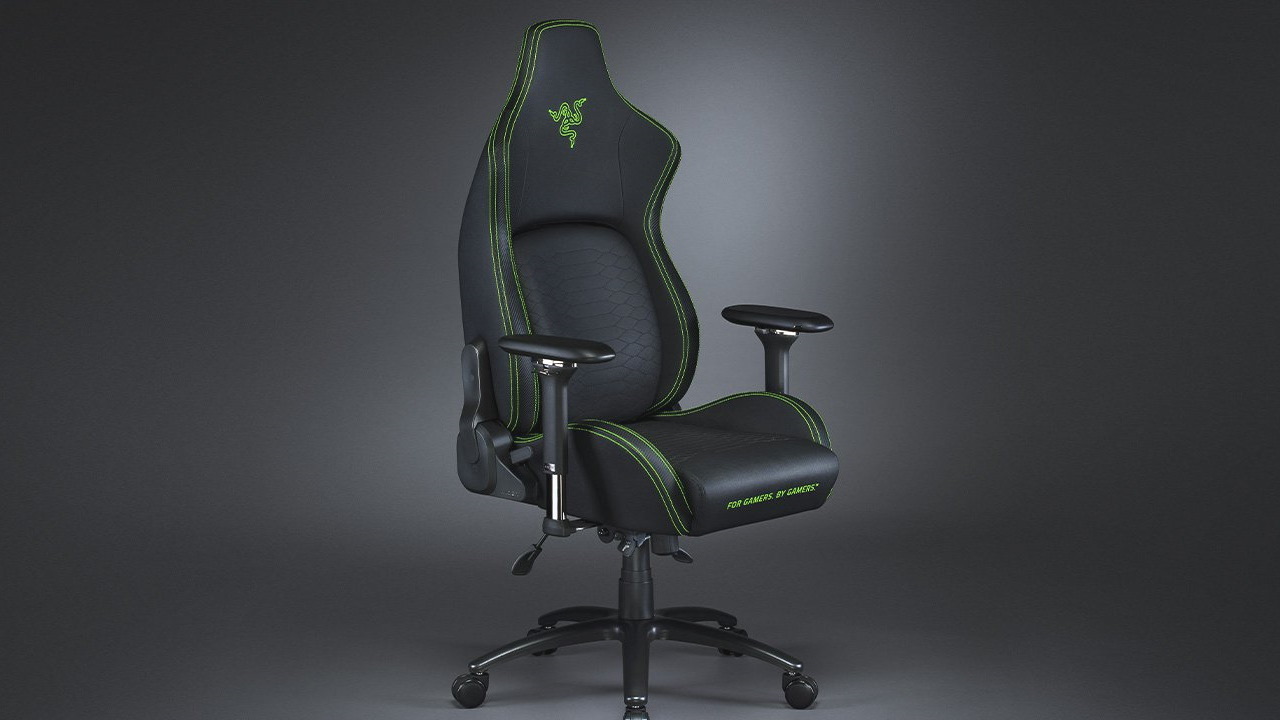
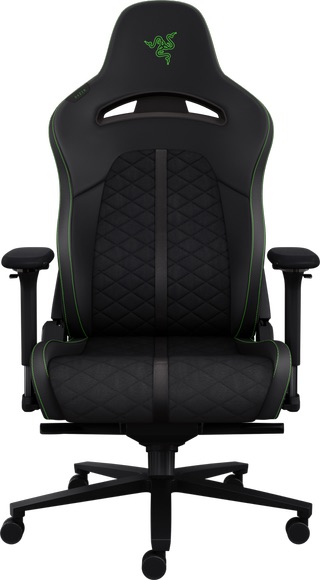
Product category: items_chair
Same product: no